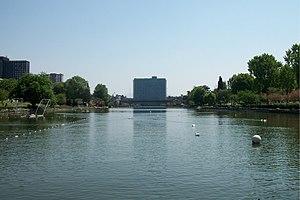
Le Palais de l'ENI, ou plus communément « le Palais de verre », est le siège de l'Ente Nazionale idrocarburi. Il est situé à Rome, dans le quartier de l'E.U.R.
Le Parc Central du Lac, ou Parc du Lac de l'EUR, est un parc moderne de Rome, avec un bassin artificiel. Il est situé dans le quartier moderne de l'EUR.